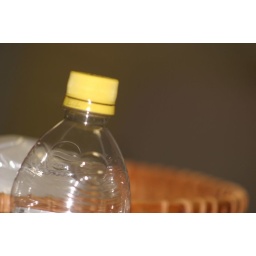
A bottle left in the Chronicle office for way to long.